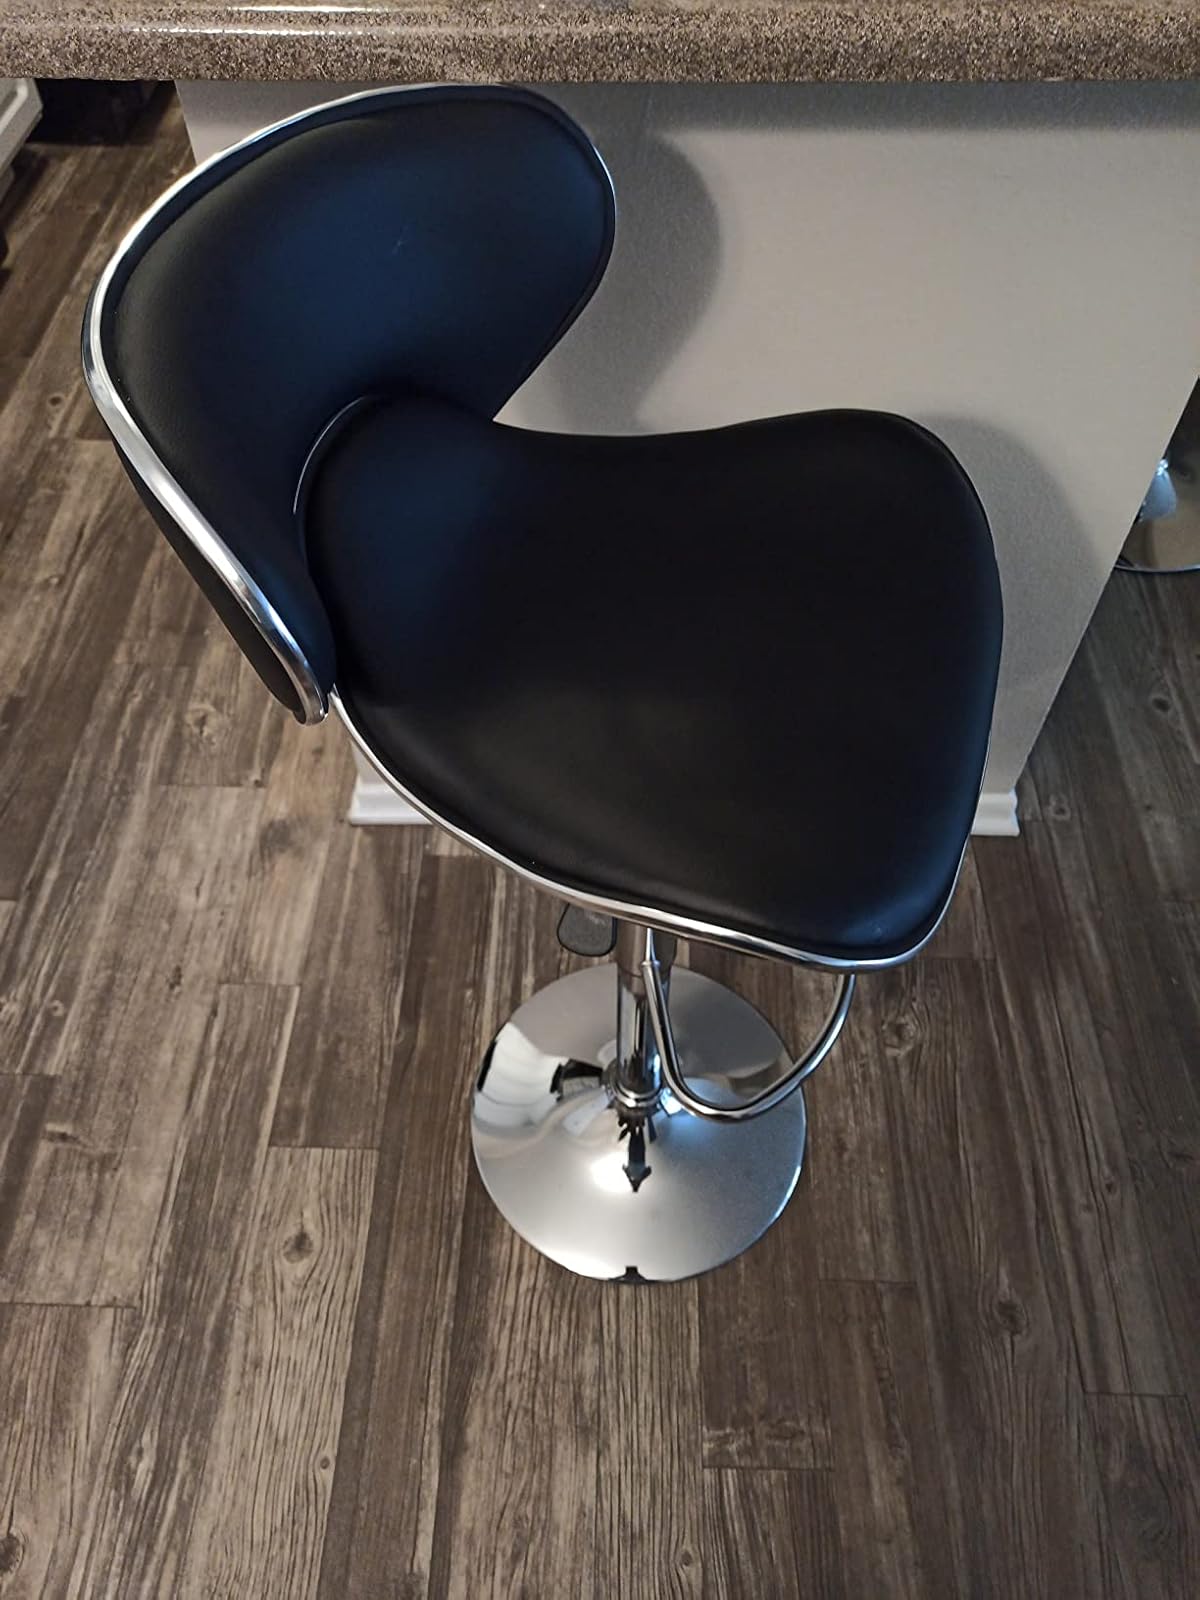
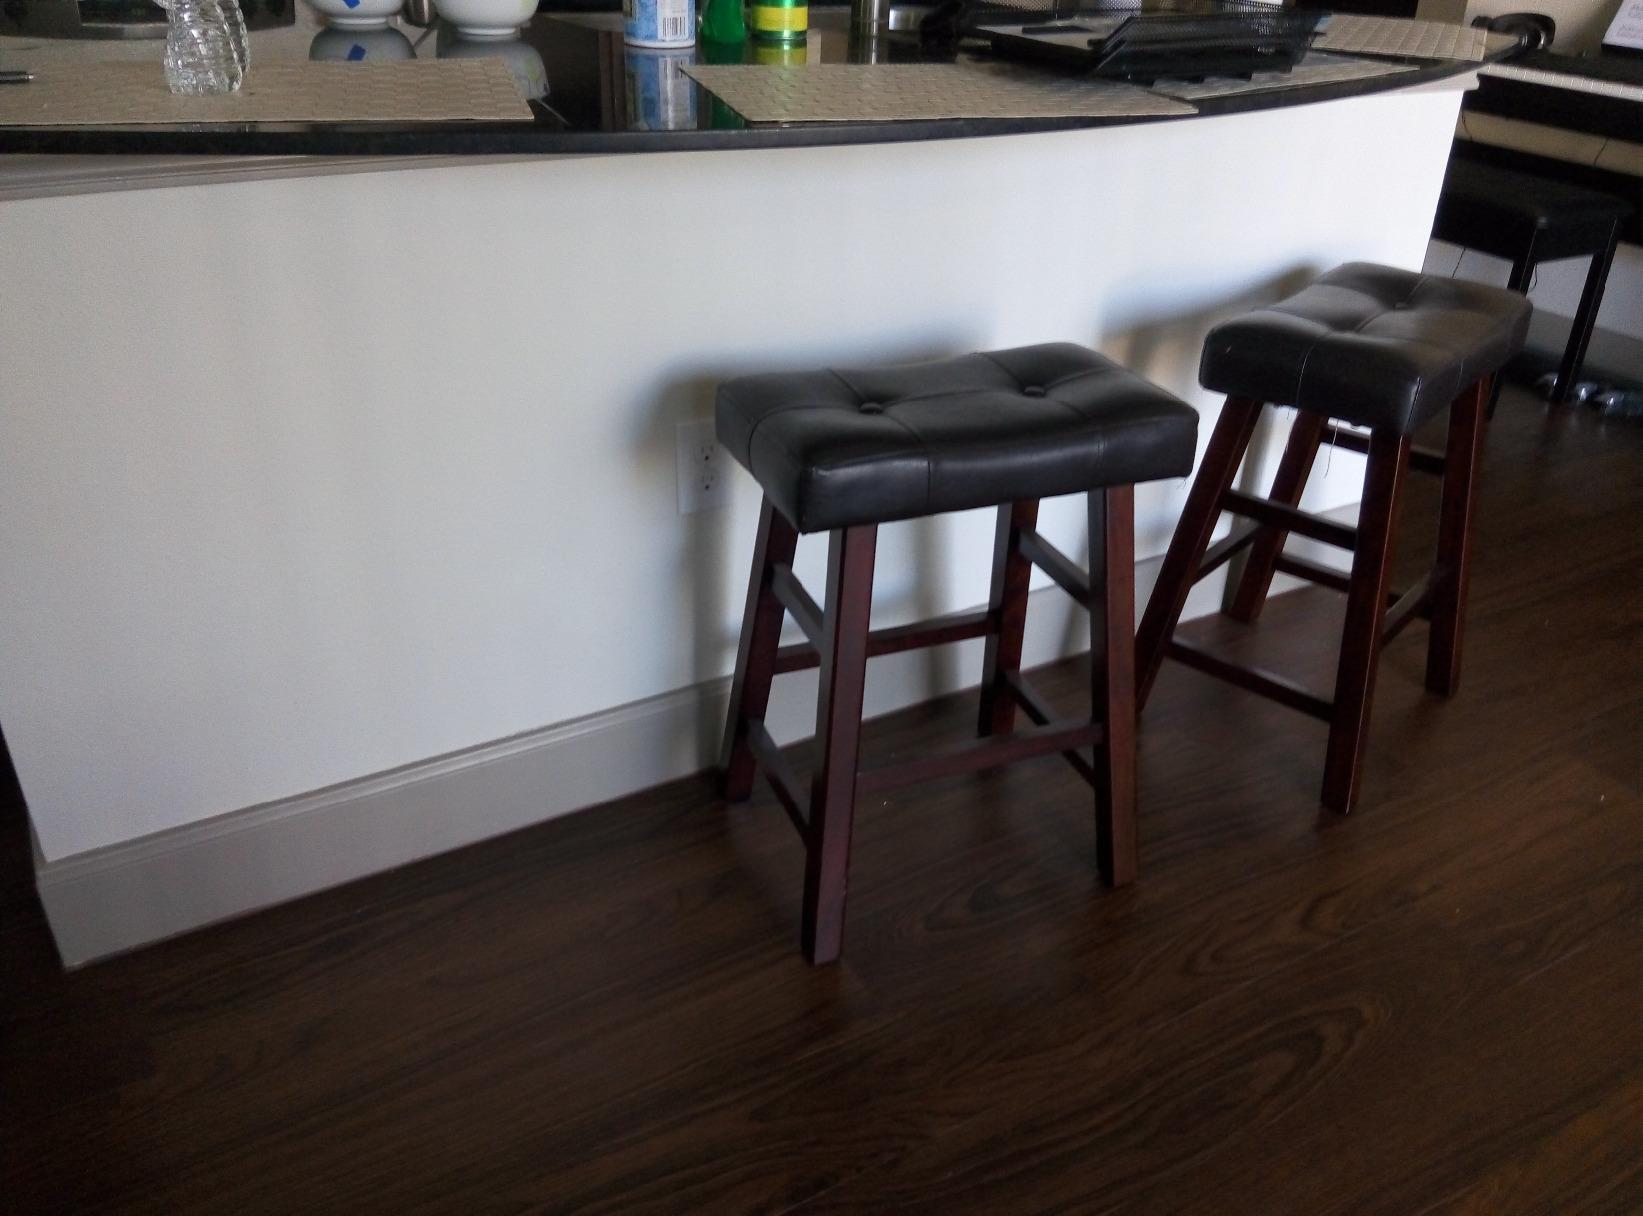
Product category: stool
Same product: no